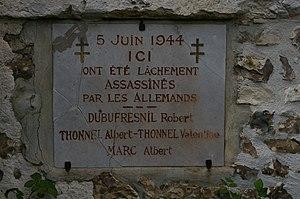
Plaque situé à Fourmetot, la ferme de l'Épinay
Fourmetot est une ancienne commune française située dans le département de l'Eure en région Normandie. Depuis le 1ᵉʳ janvier 2019, elle est une commune déléguée du Perrey.